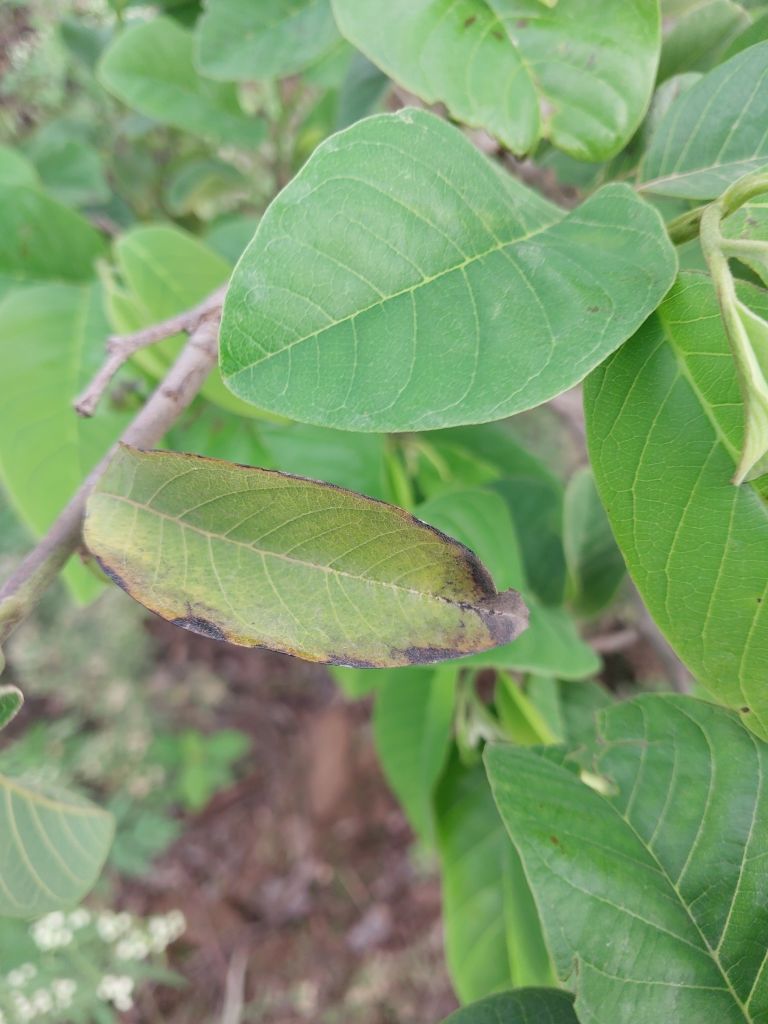
Disease label: Leaf spot on Leaves